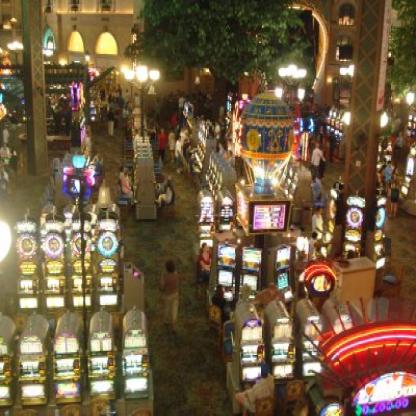
Scene: Indoor